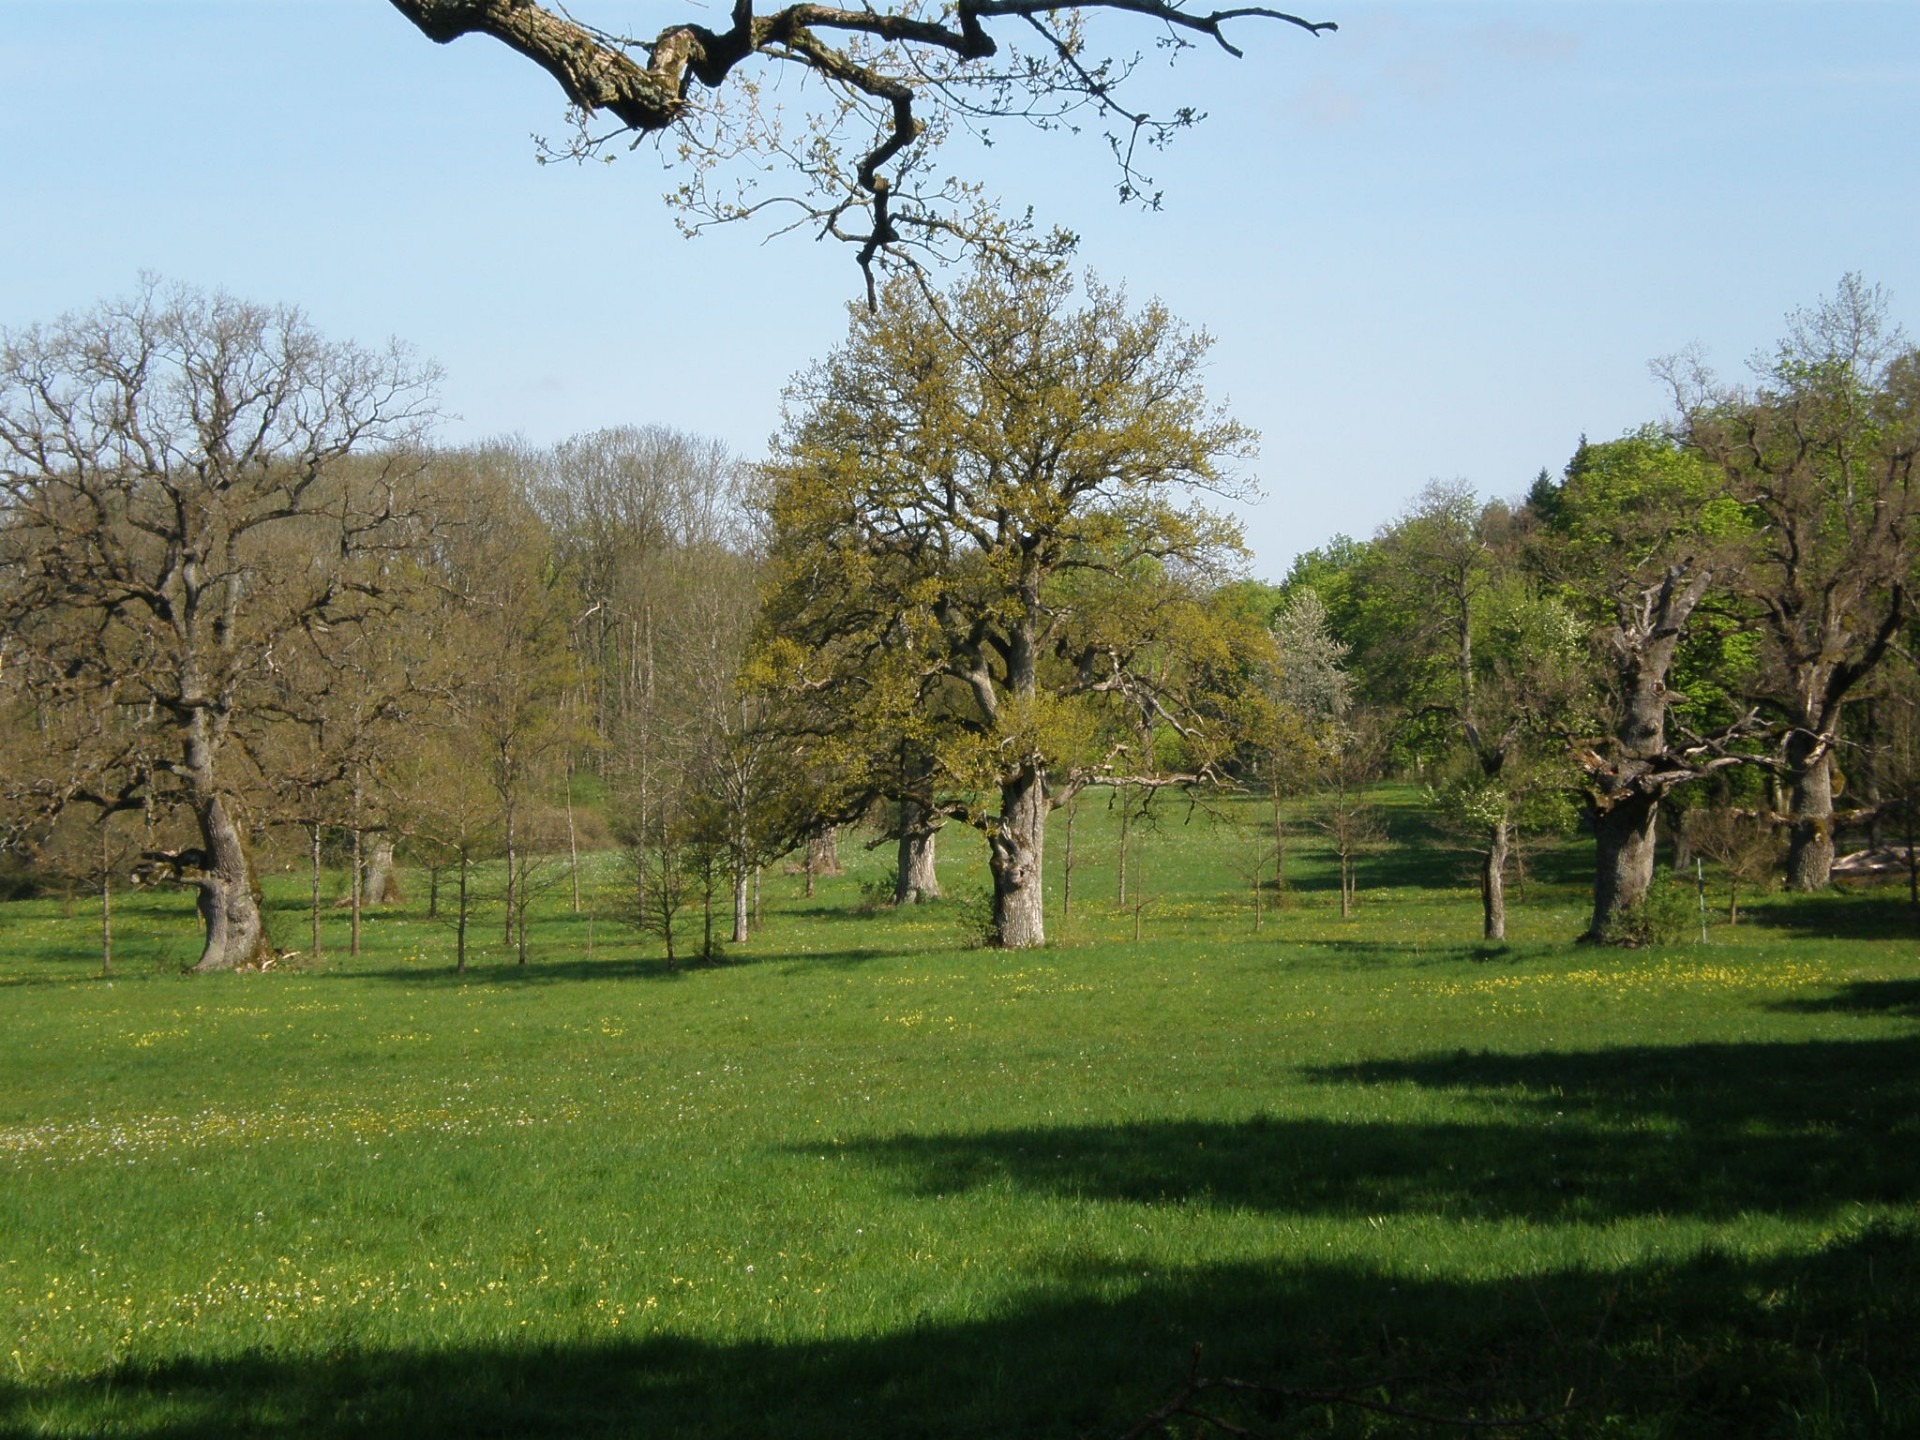
landscape, tree, grass, plant, lawn, meadow, flower, pasture, park, garden, trees, grassland, oak, woodland, ecosystem, rural area, old oak, oak grove, woody plant